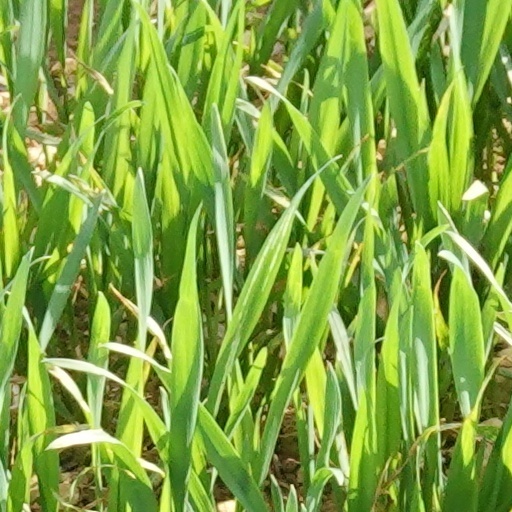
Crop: wheat